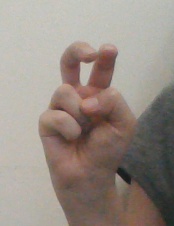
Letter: toot